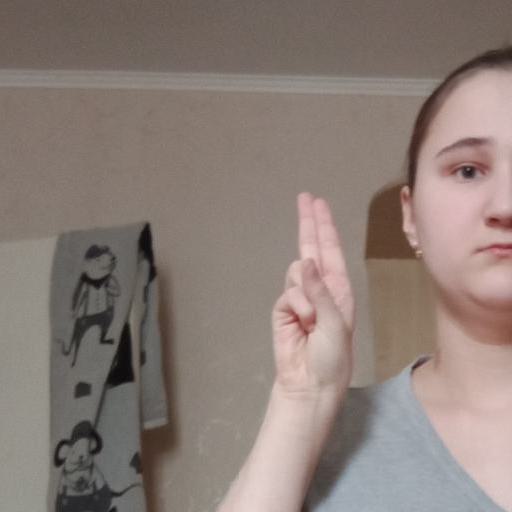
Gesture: two_up